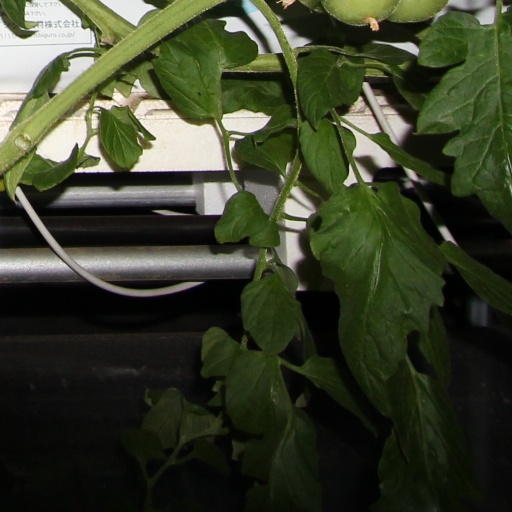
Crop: tomato